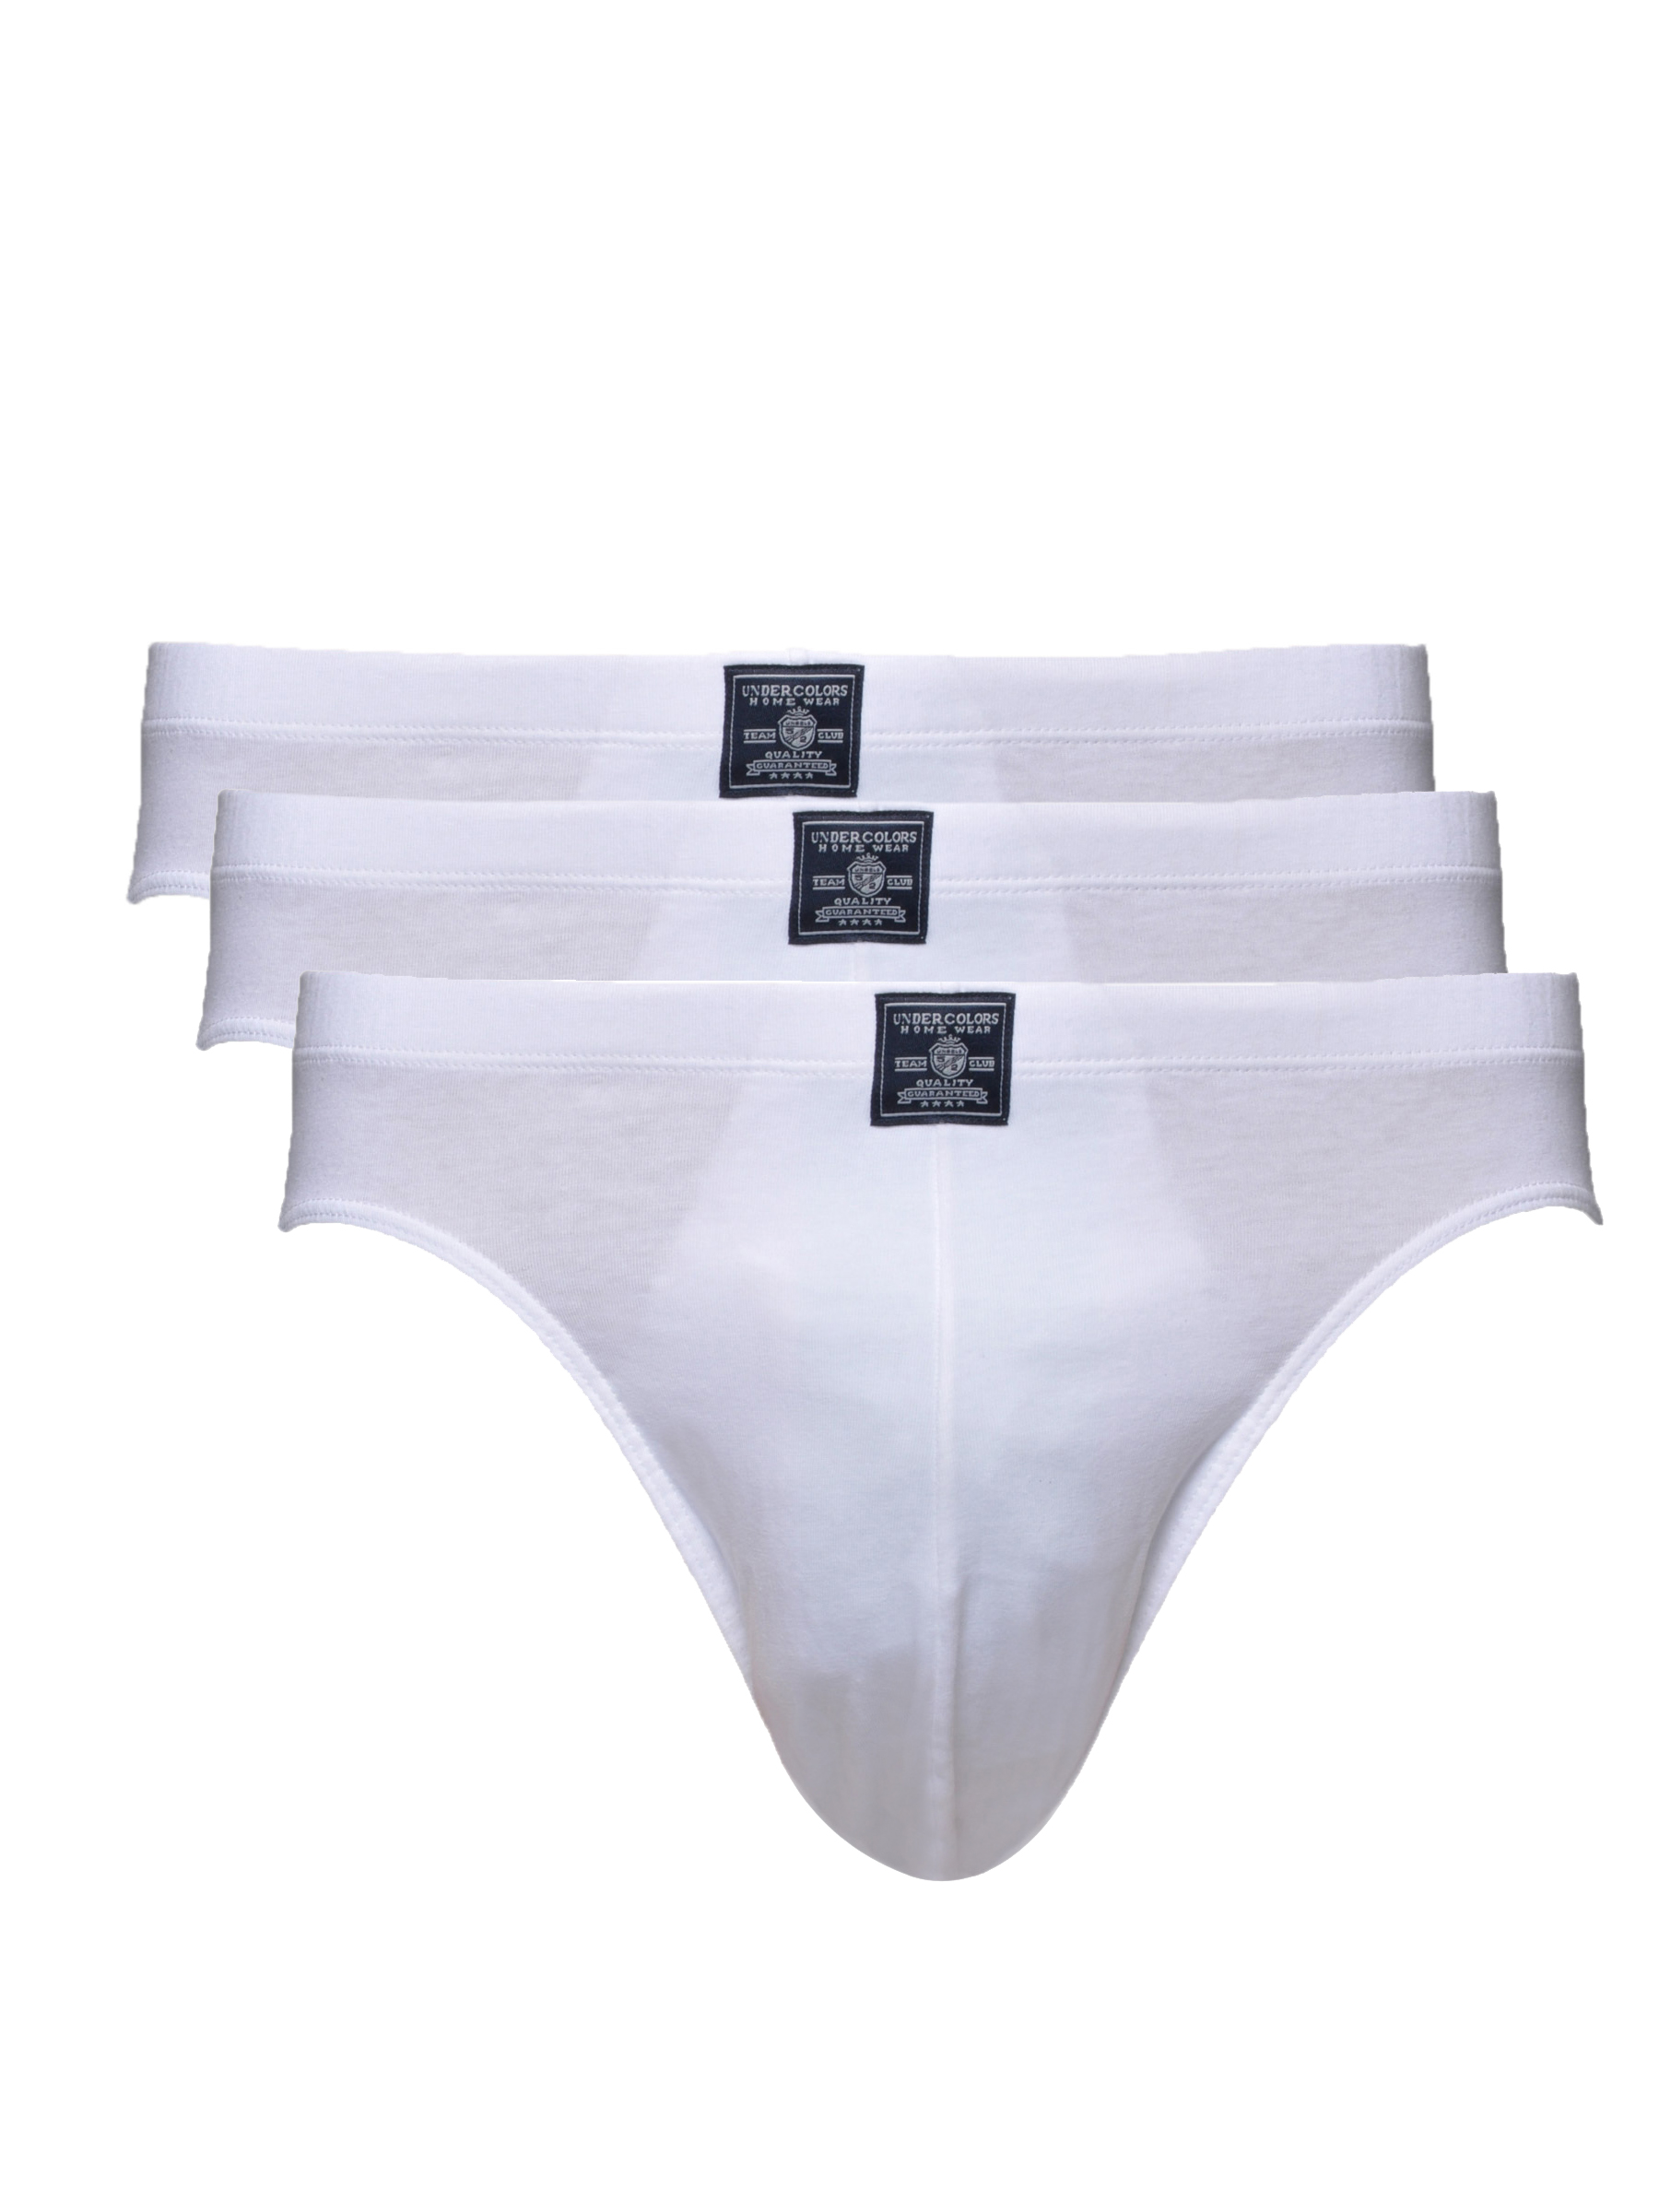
Undercolors of Benetton Men White Pack of 3 V-Briefs
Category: Apparel / Innerwear / Briefs
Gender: Men
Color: White
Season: Summer 2016
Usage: Casual